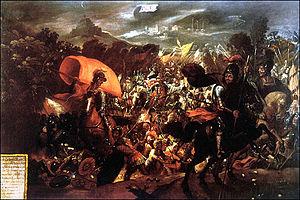
Cette page concerne l'année 1520 du calendrier julien.